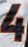
Number: 4